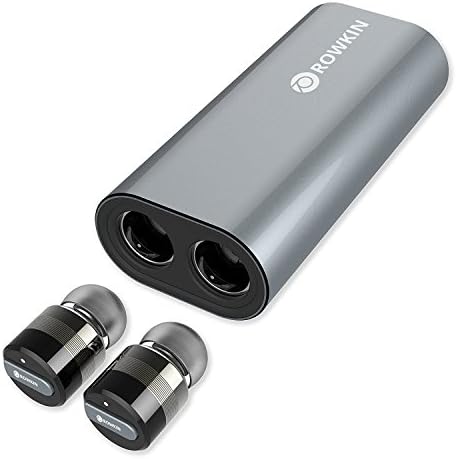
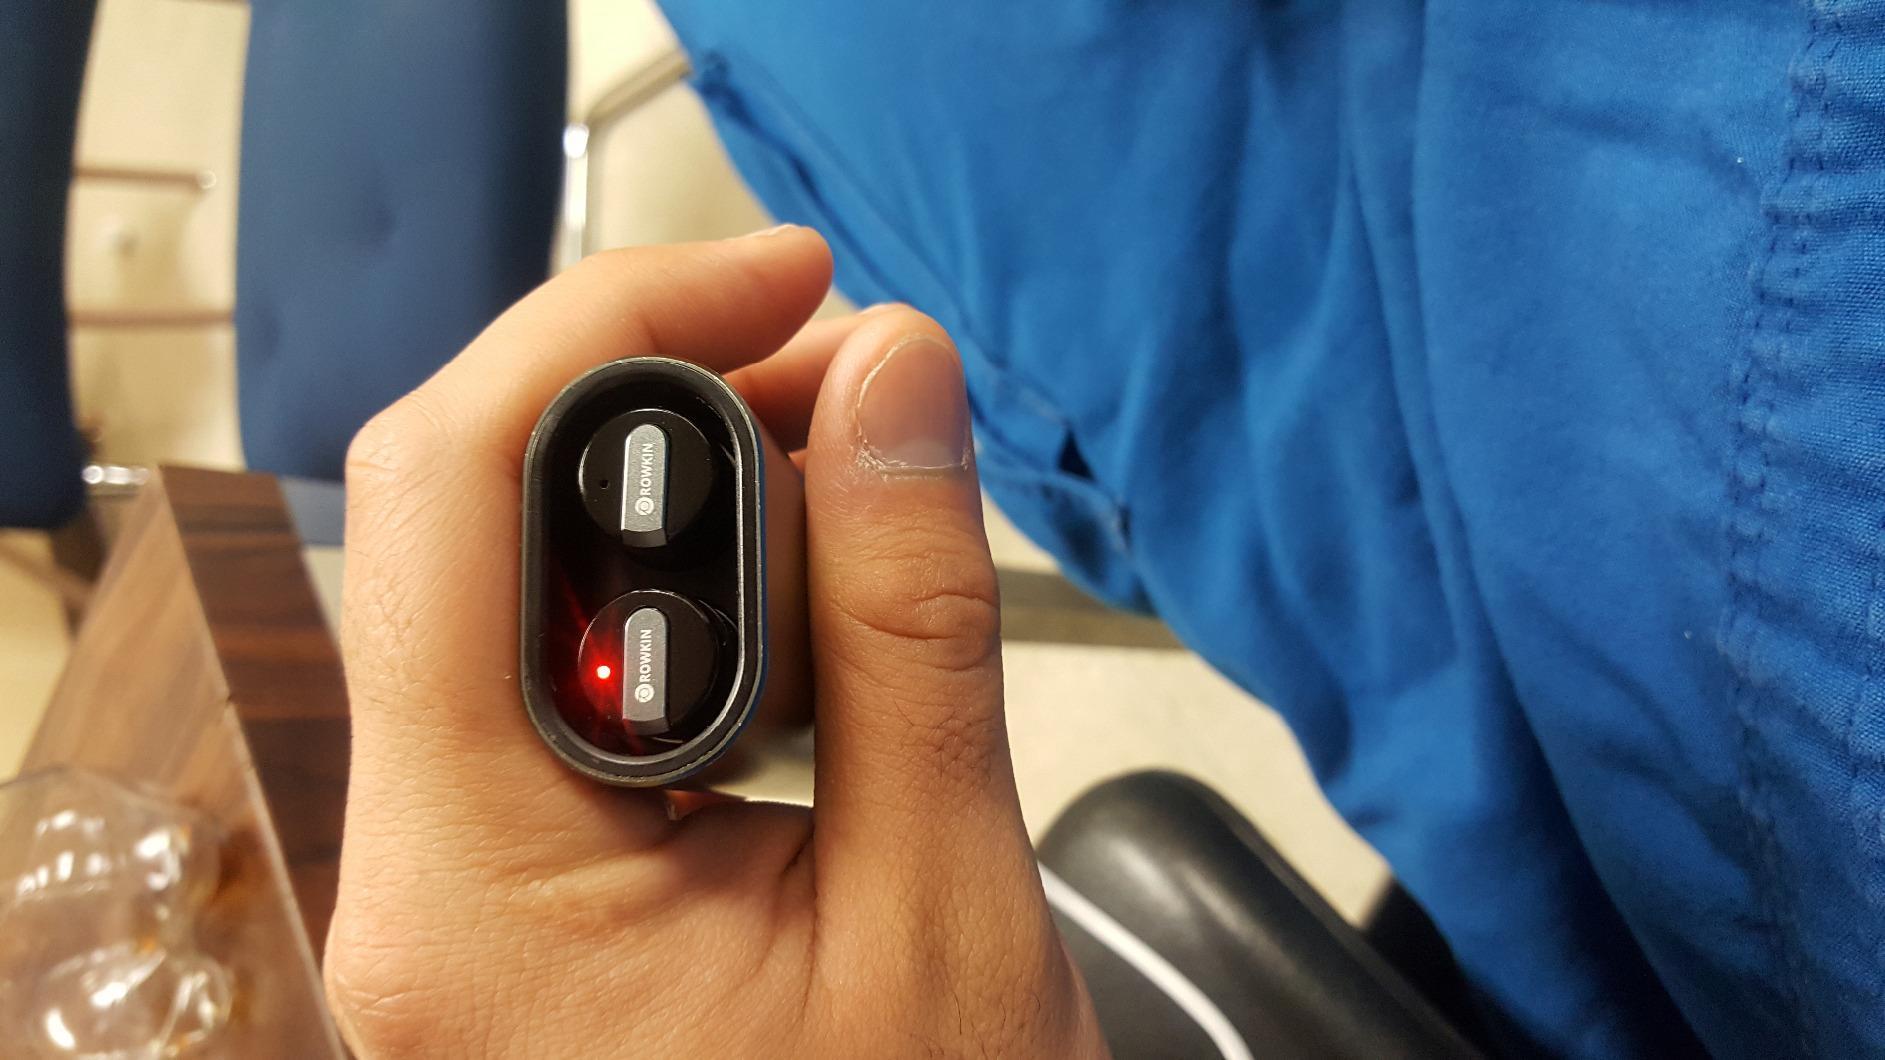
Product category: headphones
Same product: yes